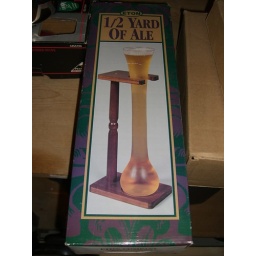
1/2 Yard of Ale glass in the box